Plant evolutionary developmental biology

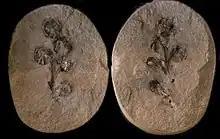
The pollen-bearing organs of the early flower "Crossotheca"

Flower-like structures first appear in the fossil records some ~130 mya, in the Cretaceous era.